Black Forest

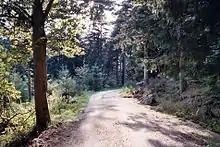
Black Forest track

There are many historic towns in the Black Forest. Popular tourist destinations include Baden-Baden, Freiburg, Calw (the birth town of Hermann Hesse), Gengenbach, Staufen, Schiltach, Haslach and Altensteig. Other popular destinations include such mountains as the Feldberg, the Belchen, the Kandel, and the Schauinsland; the Titisee and Schluchsee lakes; the All Saints Waterfalls; the Triberg Waterfalls, not the highest, but the most famous waterfalls in Germany; and the gorge of the River Wutach.